Describe the emotion expressed in this image:  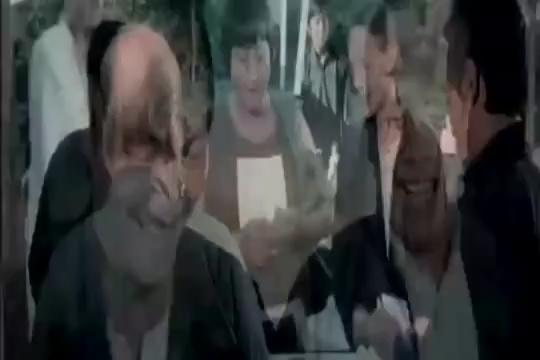
This person displays Fear, valence and arousal with low intensity.